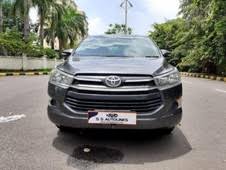
Label: noambulance